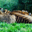
Label: tiger